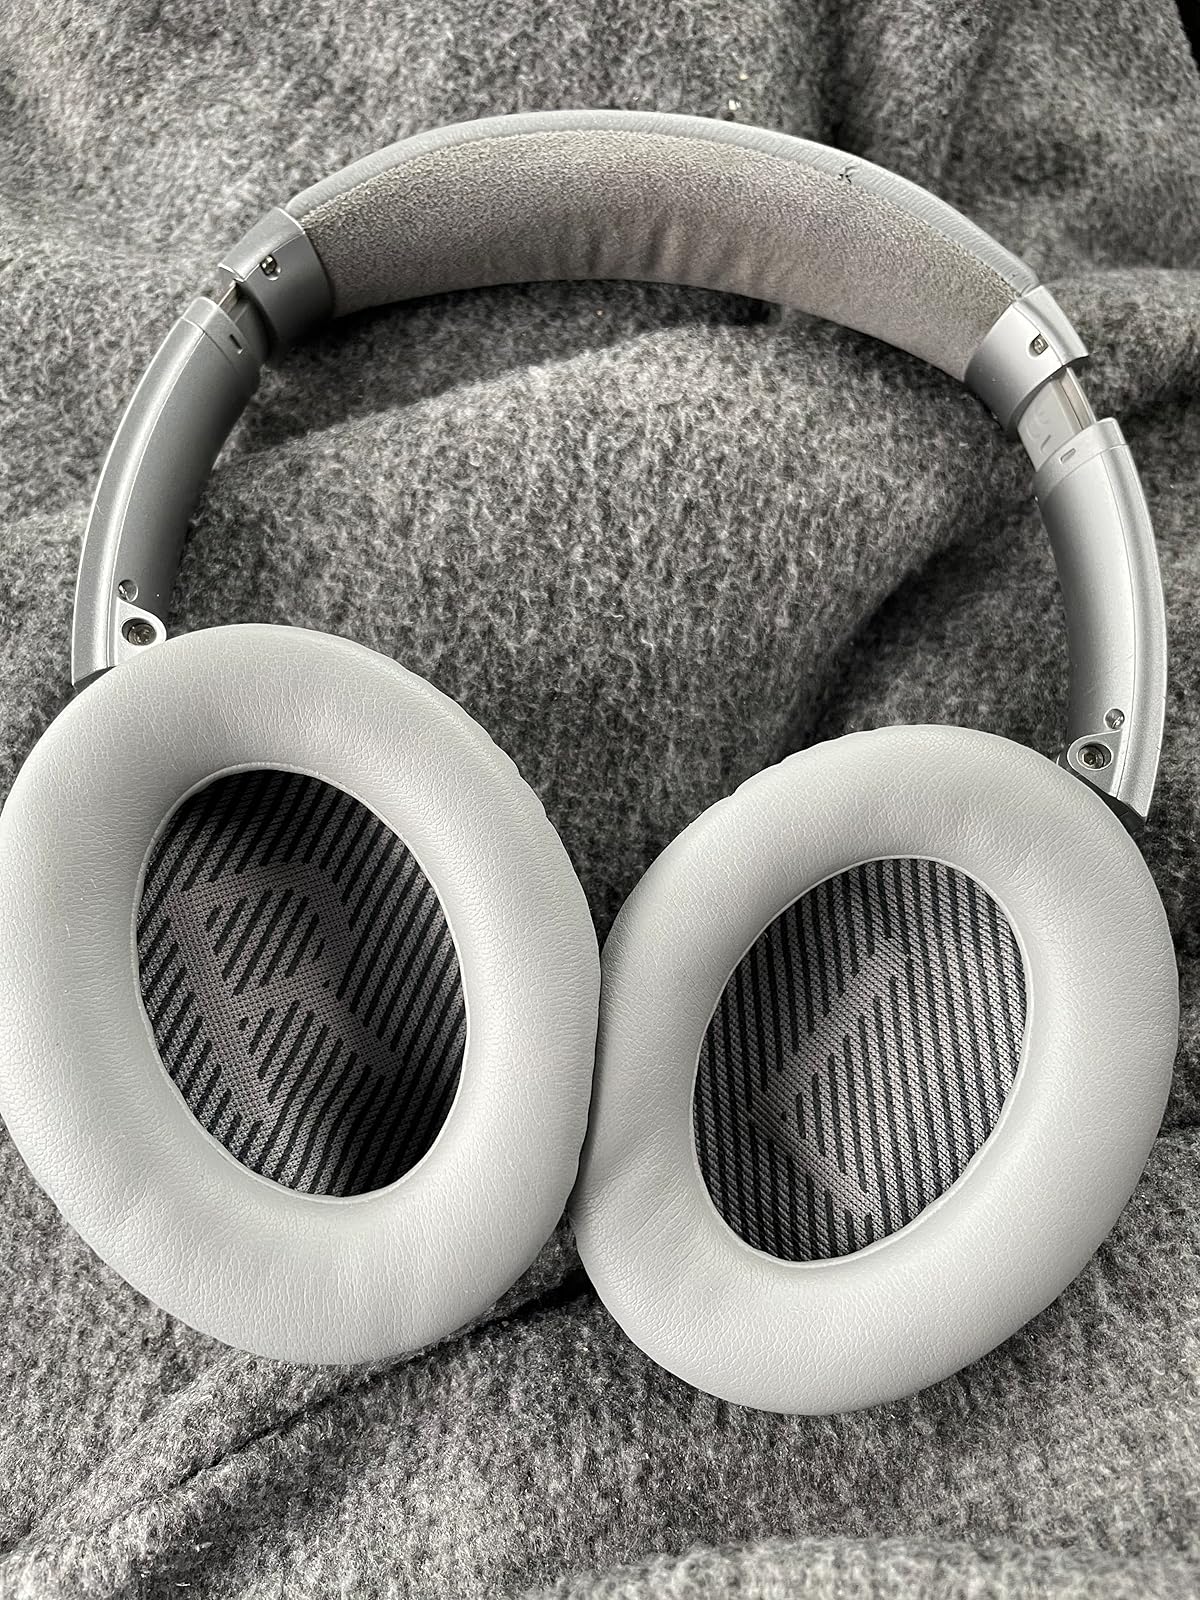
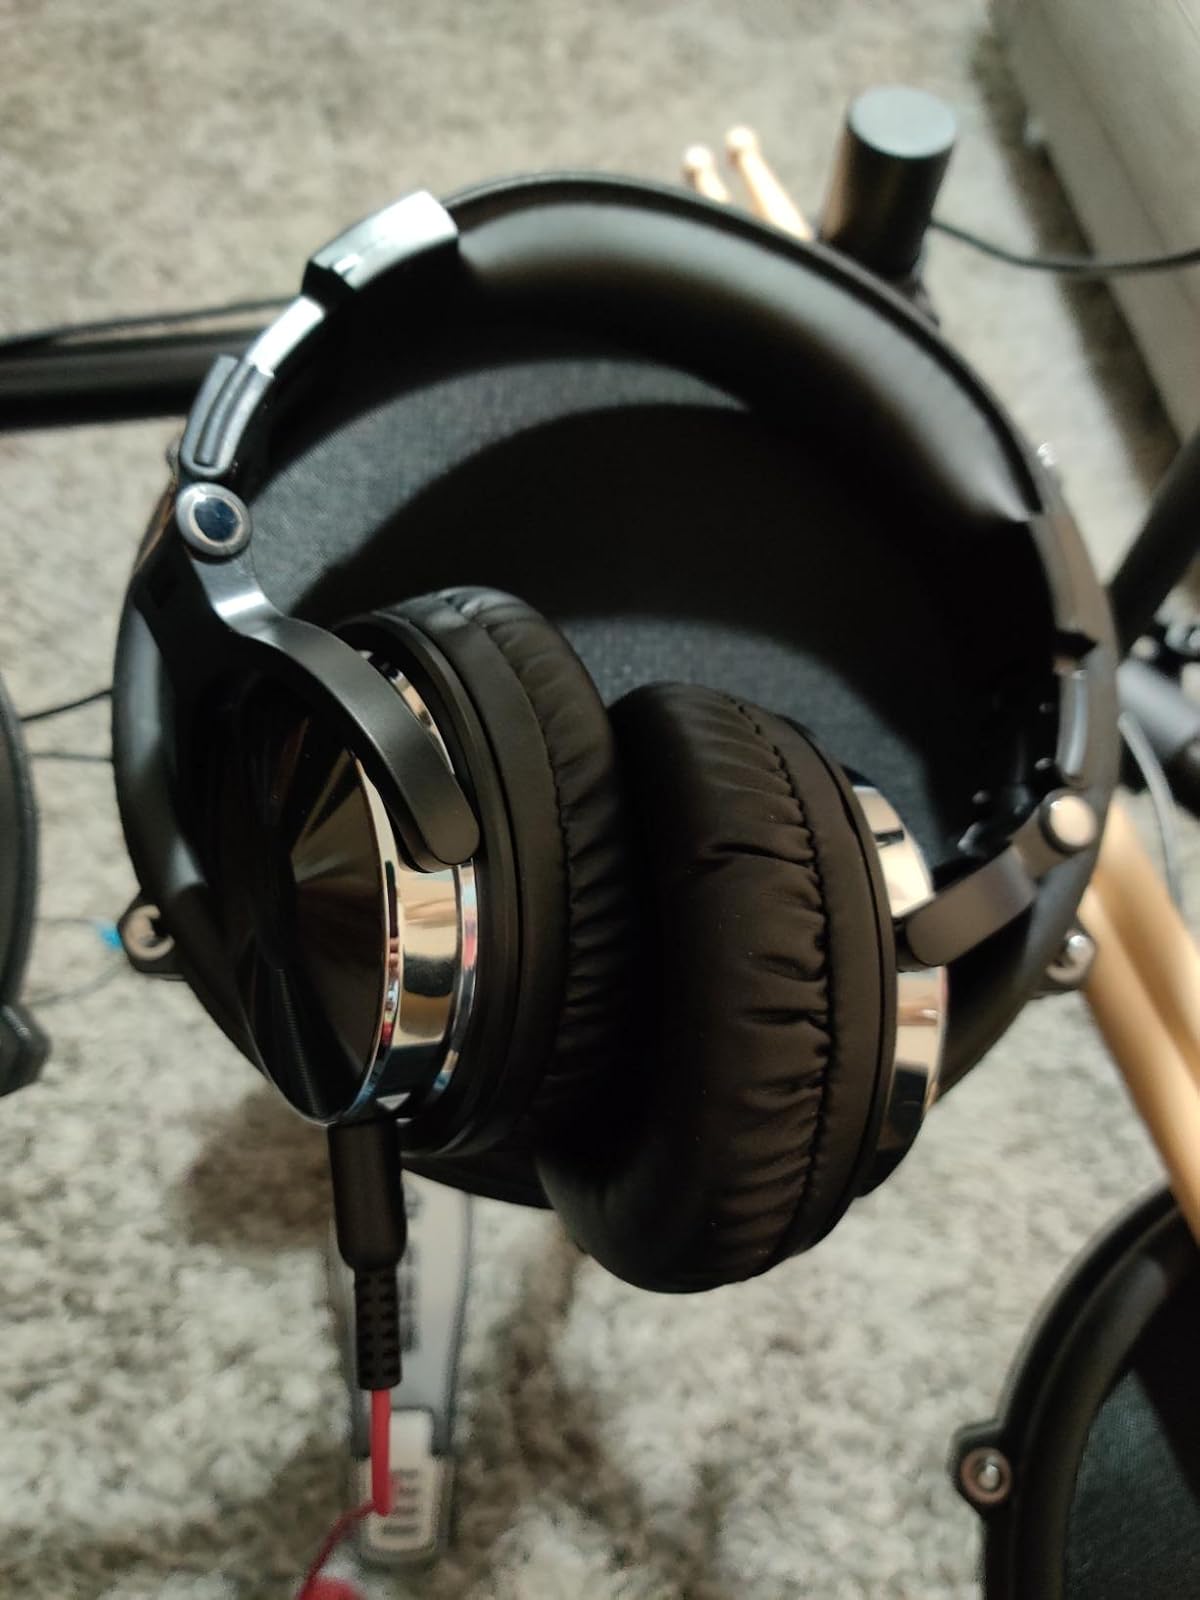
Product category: headphones
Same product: no